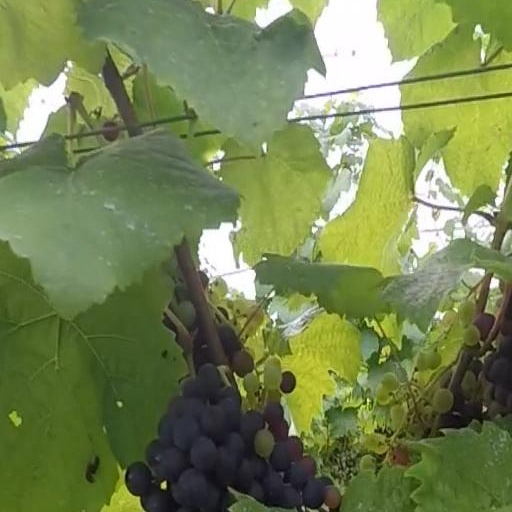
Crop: grape